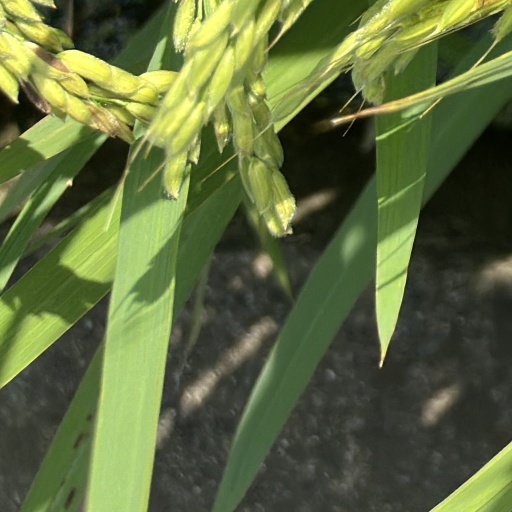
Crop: rice